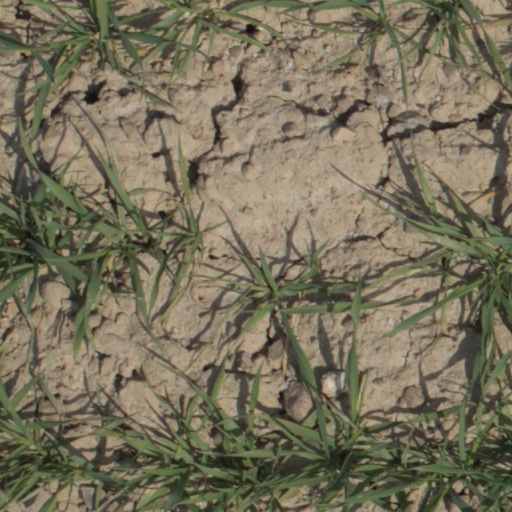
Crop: wheat